Palepai

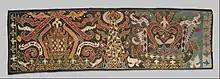
Palepai maju

No two known palepai are identical; however, their designs typically include: a large ship stretching the entire length of the cloth; two large red ships, an example of which can be seen in the Textile Arts Collection; two or three rows of stylized human figures extending along the length of the cloth, an example of which is in the art collection of the Powerhouse Museum in Sydney; and four or more discrete panels. These panels are usually of the same composition, an example of which is in the collection of the Art Gallery of New South Wales. Little is known about the meaning of the design elements of the ships cloth.